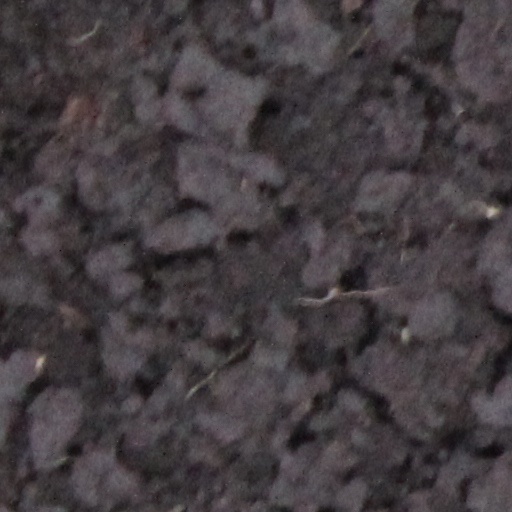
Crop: wheat